Felicity Smoak

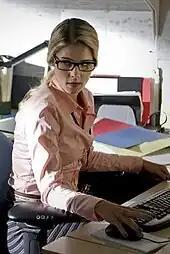
Emily Bett Rickards as Felicity Smoak in "Arrow", as she appeared during her debut in the first season episode "Lone Gunmen".

Felicity Smoak appears in the Arrowverse, portrayed by Emily Bett Rickards. Introduced in "Arrow", this version is an I.T. genius, skilled hacker and computer expert, and graduate of M.I.T. She joins Oliver Queen on his vigilante mission, and later founds her own company, Smoak Technologies. Oliver and Felicity begin a romantic relationship which eventually leads to their marriage and the birth of their daughter Mia Smoak. The character was originally introduced in the episode "Lone Gunmen" as a one-off character. Due to the positive reaction from Green Arrow actor Stephen Amell and producer Peter Roth, the character was promoted to a recurring, later main, role. The character also appears in "The Flash", "Legends of Tomorrow", "Vixen", the crossover event "Crisis on Earth-X", and the web series "Blood Rush". Rickards left "Arrow" at the end of its seventh season, but returned as a guest star for the series finale "Fadeout".